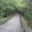
Label: road